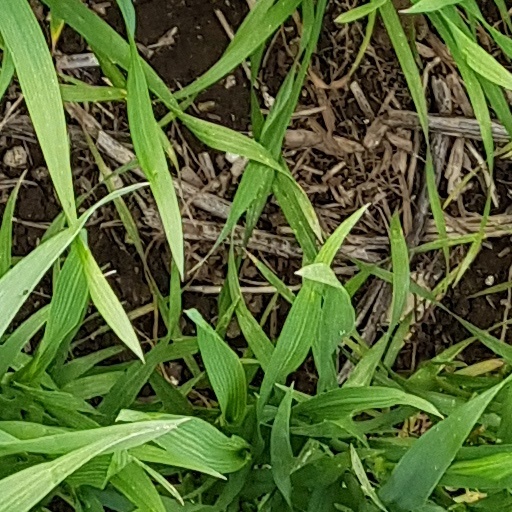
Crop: wheat